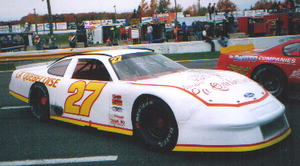
Alexandre Gingras à l'Autodrome Montmagny le 9 octobre 2004
Alexandre Gingras est un coureur automobile originaire de la région de Québec principalement actif dans la série américaine PASS. Il a commencé sa carrière dans les années 1990. Il a précédemment couru notamment dans les séries Supreme ADL Tobacco, ACT Tour, Série nationale Castrol et Série ACT Castrol.